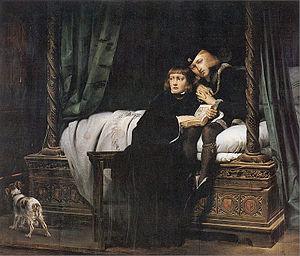
Le romantisme français est l'expression en France du mouvement littéraire et artistique appelé romantisme. C'est un courant artistique européen qui est né en Allemagne et en Angleterre, pour ensuite se développer en France au début du XIXᵉ siècle.
Cette page concerne l'année 1483 du calendrier julien.
Richard III est le dernier roi d'Angleterre de la maison d'York, de 1483 à sa mort.